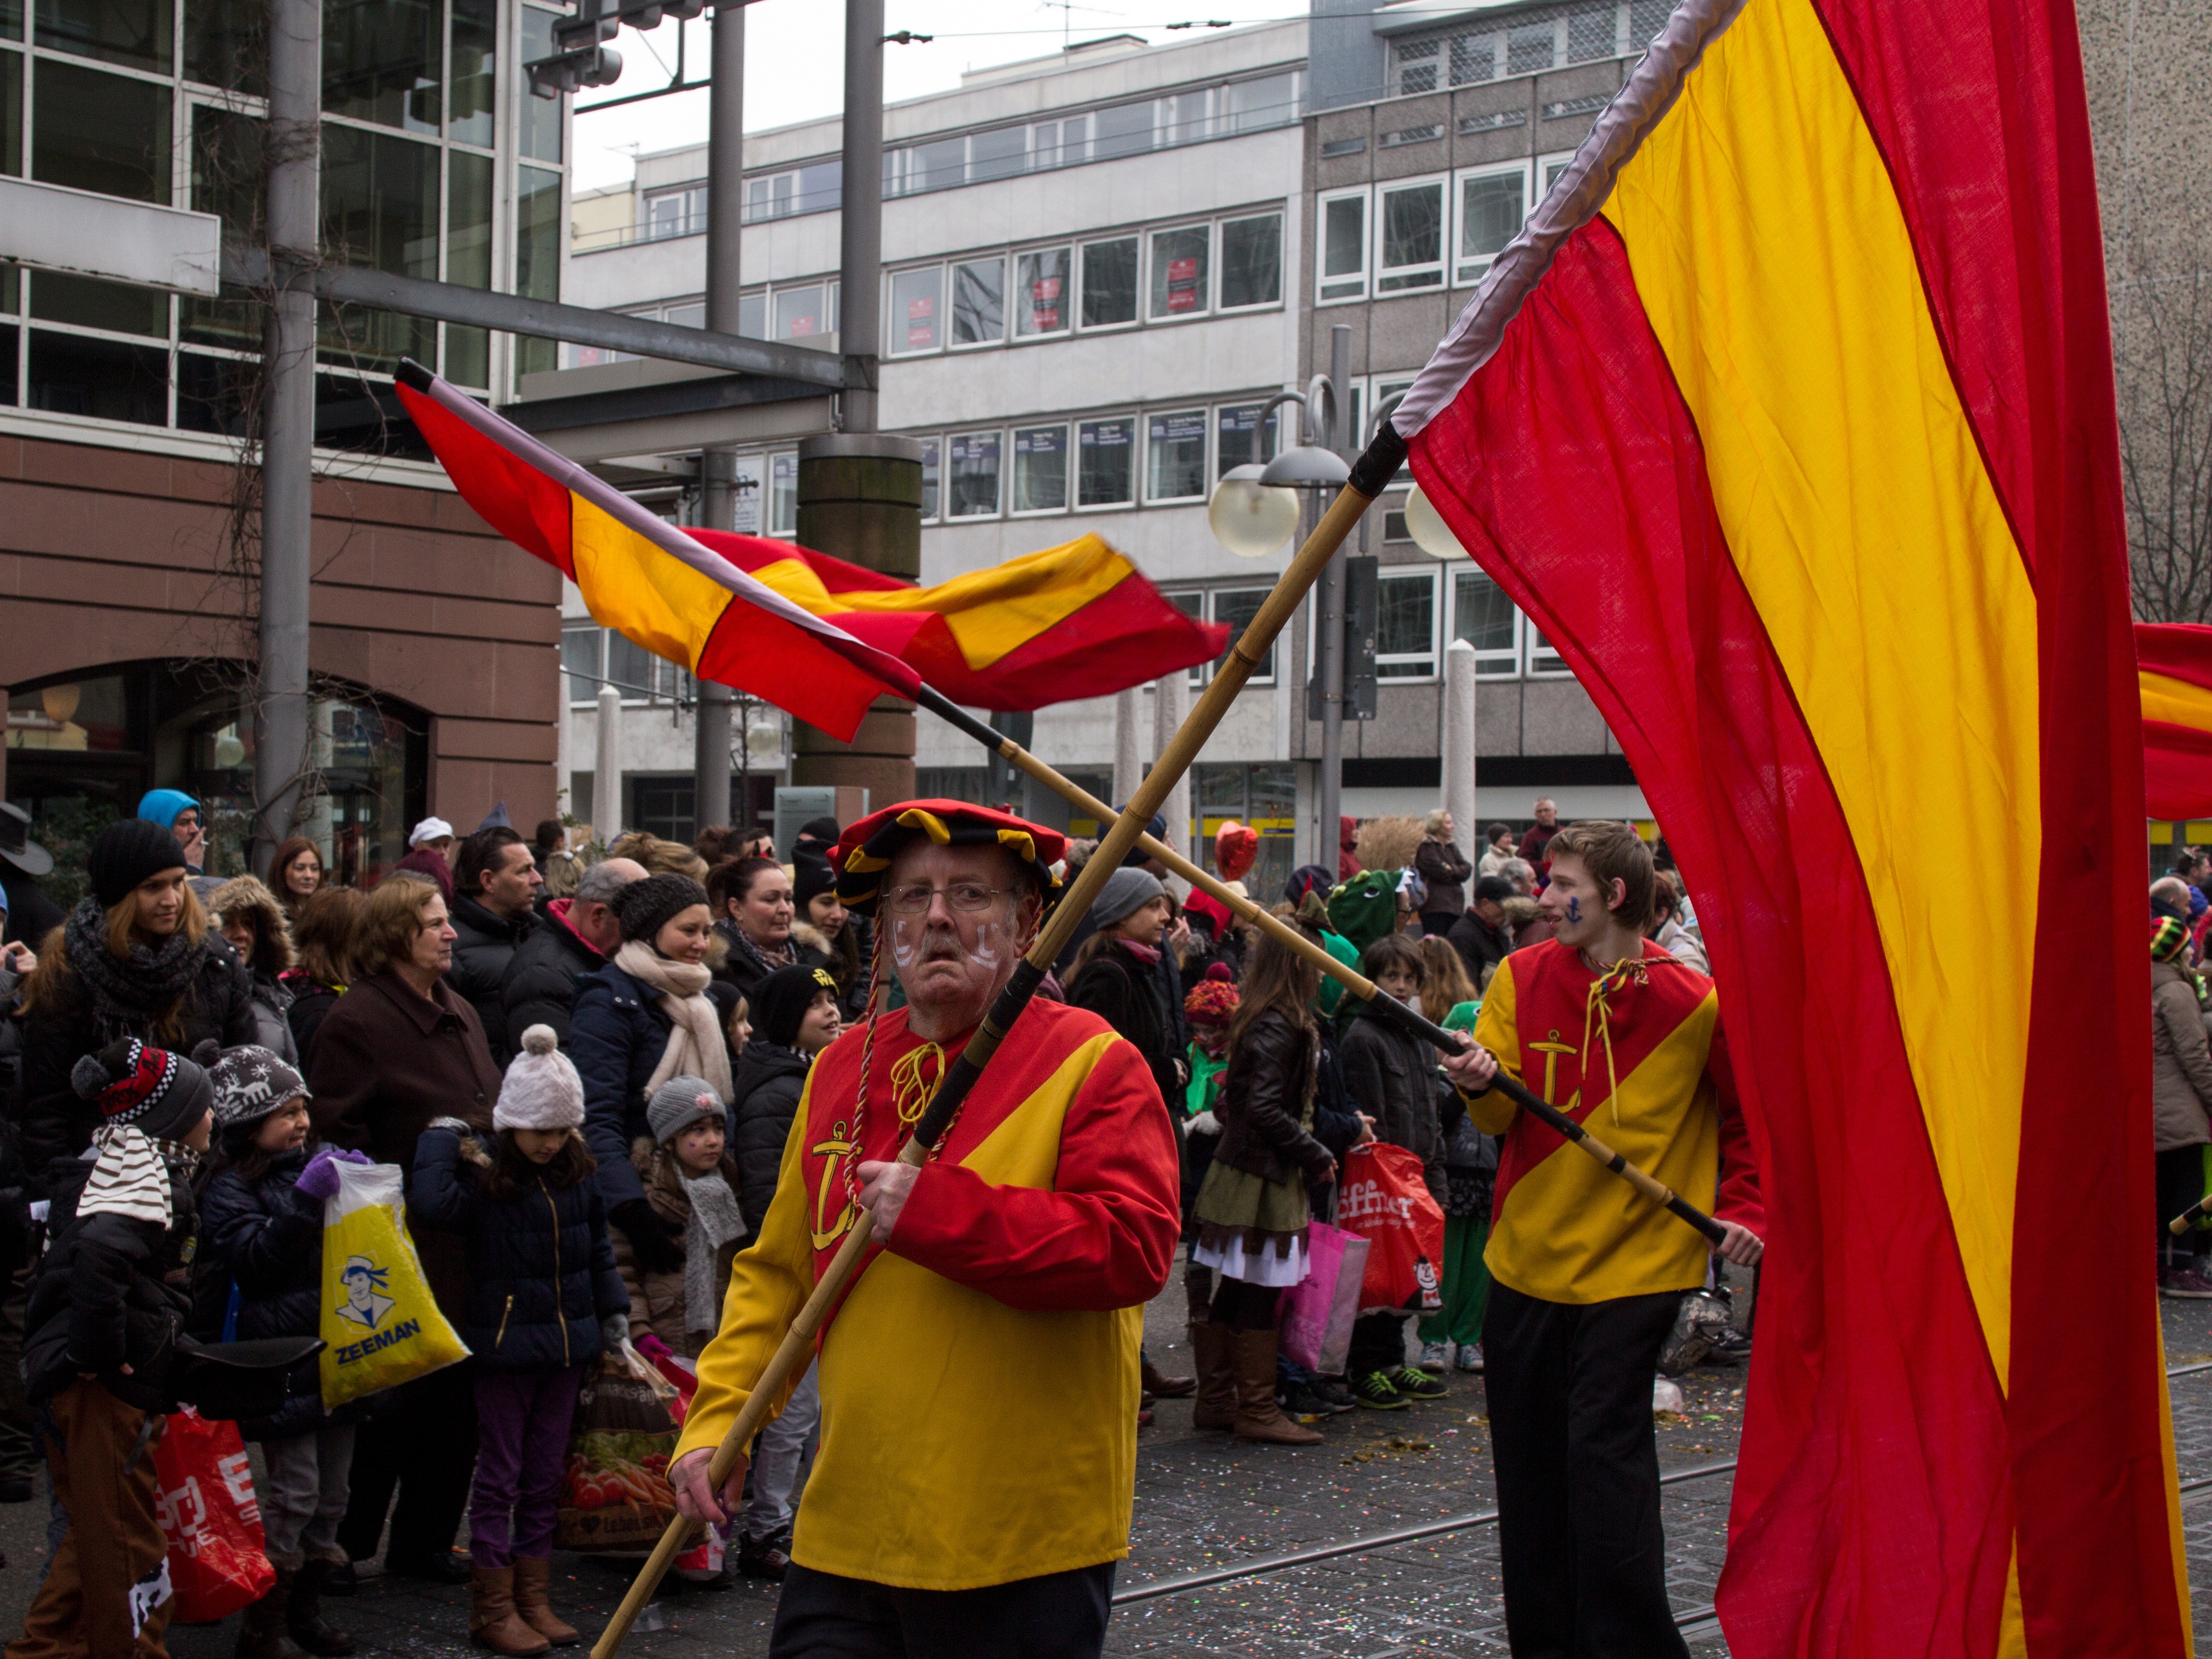
carnival, festival, move, event, demonstration, chinese new year, street carnival